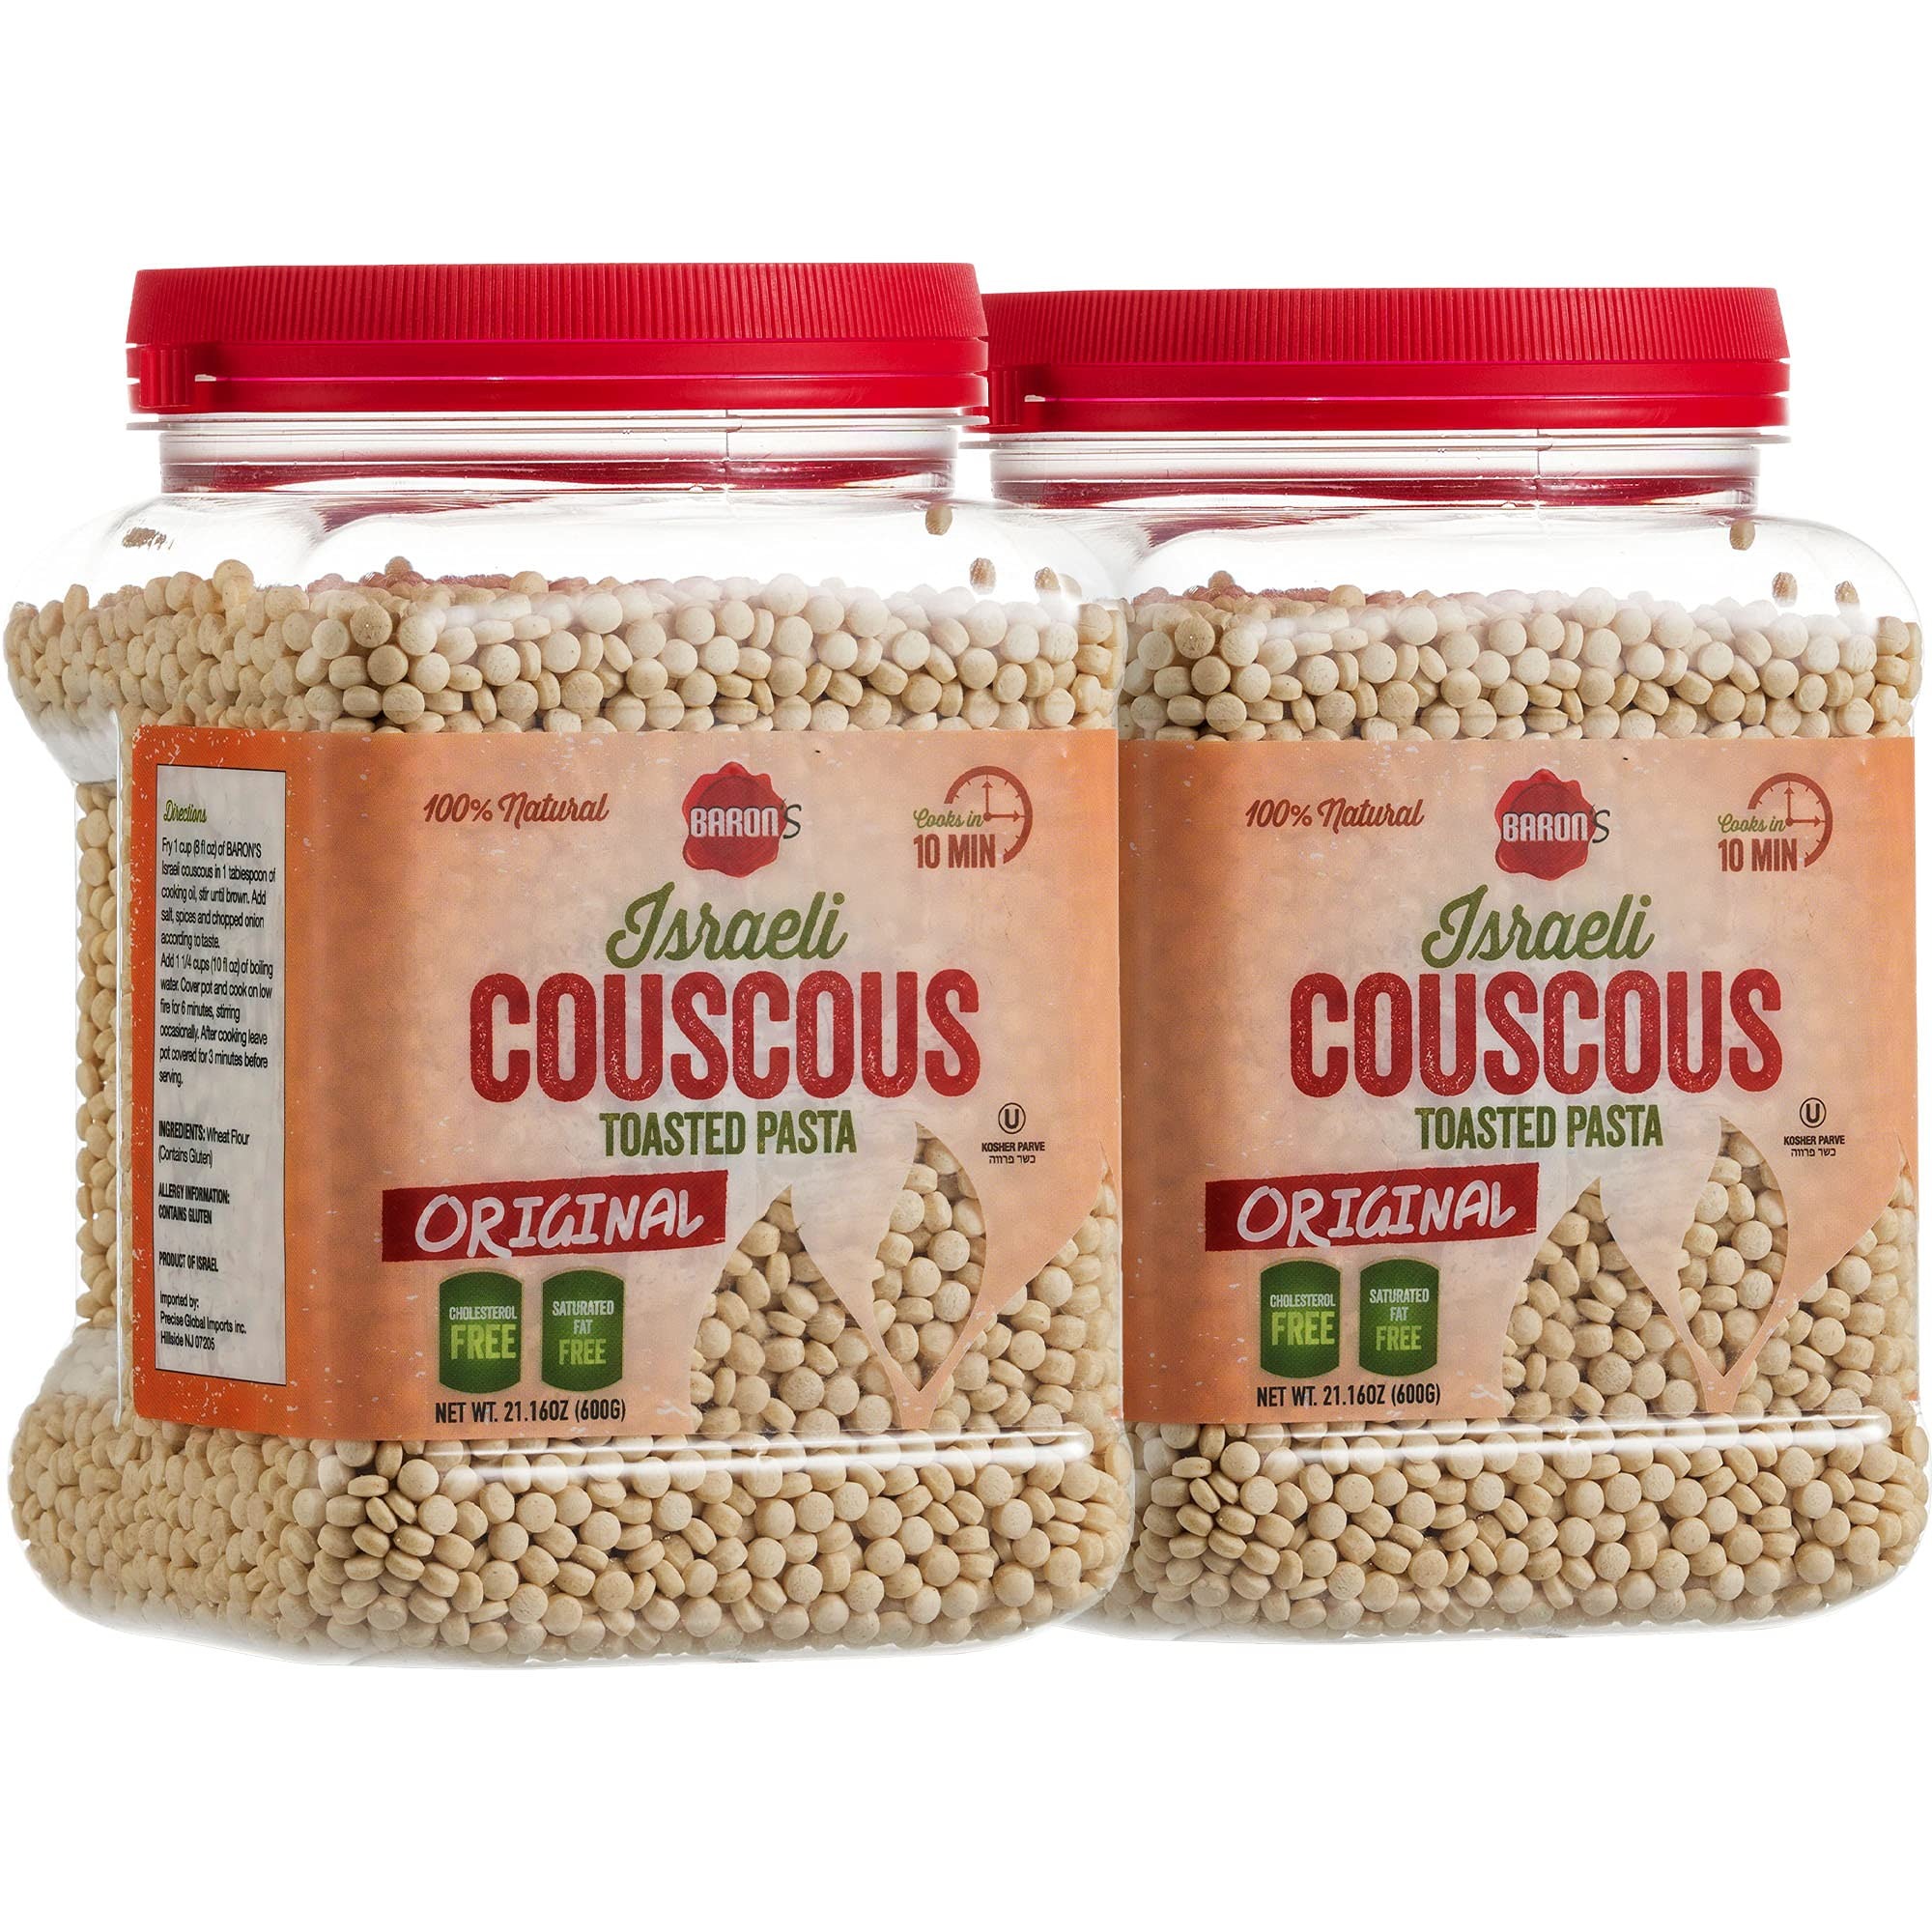
Item Name: Baron’s Original Israeli Couscous Toasted Pasta | 100% Natural Pearled Noodles for Salads, Soups & Side Dishes | Cooks in 10 Minutes! | Kosher| 2 Pack 21.16oz Jars
Bullet Point 1: EXPLORE ALL THE PASTA-BILITIES OF COUSCOUS: Much like your favorite pastas, our micro noodles add chewy, satisfying texture and hearty goodness to all your favorite recipes. Perfect for jazzing up soups, stews, salads, casseroles, veggie dishes, meat, chicken, fish and much more.
Bullet Point 2: MAKE A DELICIOUS, HEART-HEALTHY CHOICE: Our couscous is the perfect alternative to heavy starches: free of sat. fat, trans fat and cholesterol. Nosh on your favorite Israeli, Italian, North African and Mediterranean comfort foods with a natural serving of dietary fiber and protein in each bite.
Bullet Point 3: DELICATE TASTE MEETS MOUTHWATERING TEXTURE: Like orzo, barley and quinoa, our original couscous is an ideal match for all kinds of dishes. Little steamed balls resemble the size and texture of pasta, providing a nourishing bite that pairs well with savory, spicy and zesty flavors.
Bullet Point 4: 100% NATURAL, LOVINGLY PREPARED & KOSHER SAFE: Baron’s traditional orbs are carefully shaped into their signature spheres, coated in a light dusting on fine wheat flour, then packed fresh in convenient twist-off jars for storage. They’re quick to cook and certified kosher pareve.
Bullet Point 5: BARON’S IS BEST ENJOYED WITH LOVE & COMPANY: Stock up on your family’s favorite starch and whip up some fabulous mealtime fun! Our bulk pack includes [2] 21.16-ounce jars that’s enough for boundless batches of Italian wedding soup, couscous salad and other party-grade staples.
Value: 42.32
Unit: Ounce

Price: 14.99